USA Today

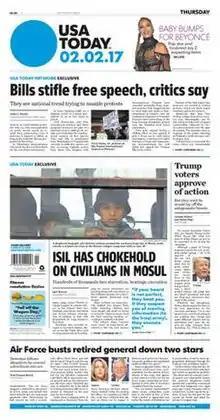
Front page (February 2, 2017)

USA Today (often stylized in all caps) is an American daily middle-market newspaper and news broadcasting company. Founded by Al Neuharth in 1980 and launched on September 14, 1982, the newspaper operates from Gannett's corporate headquarters in New York City. Its newspaper is printed at 37 sites across the United States and at five additional sites internationally. The paper's dynamic design influenced the style of local, regional, and national newspapers worldwide through its use of concise reports, colorized images, informational graphics, and inclusion of popular culture stories, among other distinct features.